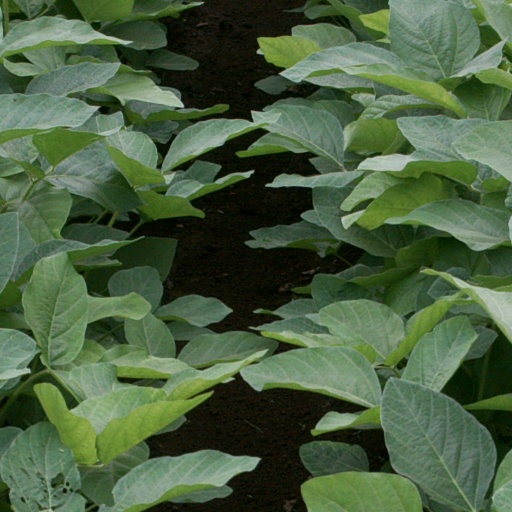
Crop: soybean